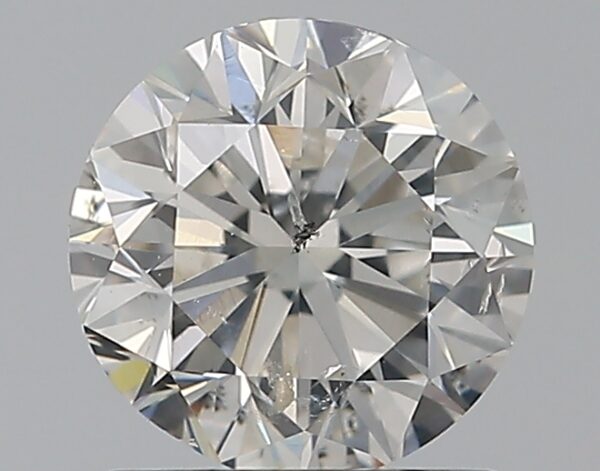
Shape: round
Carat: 1
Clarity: SI2
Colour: G
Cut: GD
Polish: EX
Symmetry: VG
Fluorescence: N
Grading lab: IGI
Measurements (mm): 6.16 x 6.07 x 4.02